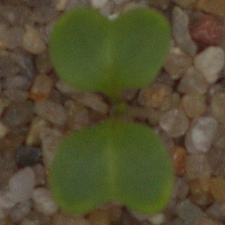
Label: charlock